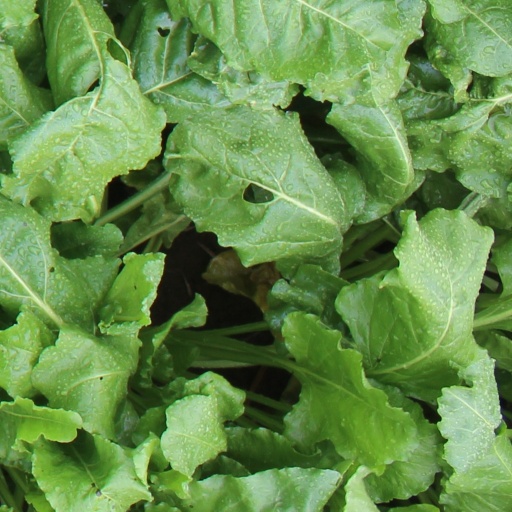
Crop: sugar beet